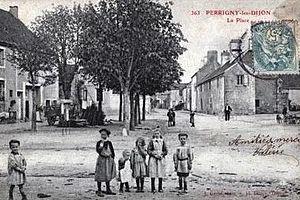
Perrigny-lès-Dijon est une commune française appartenant à Dijon Métropole située dans le département de la Côte-d'Or en région Bourgogne-Franche-Comté. Ses habitants sont les Patriniennes et les Patriniens.